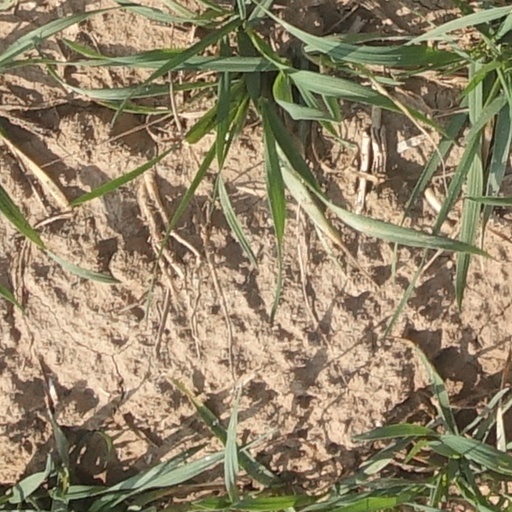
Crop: wheat